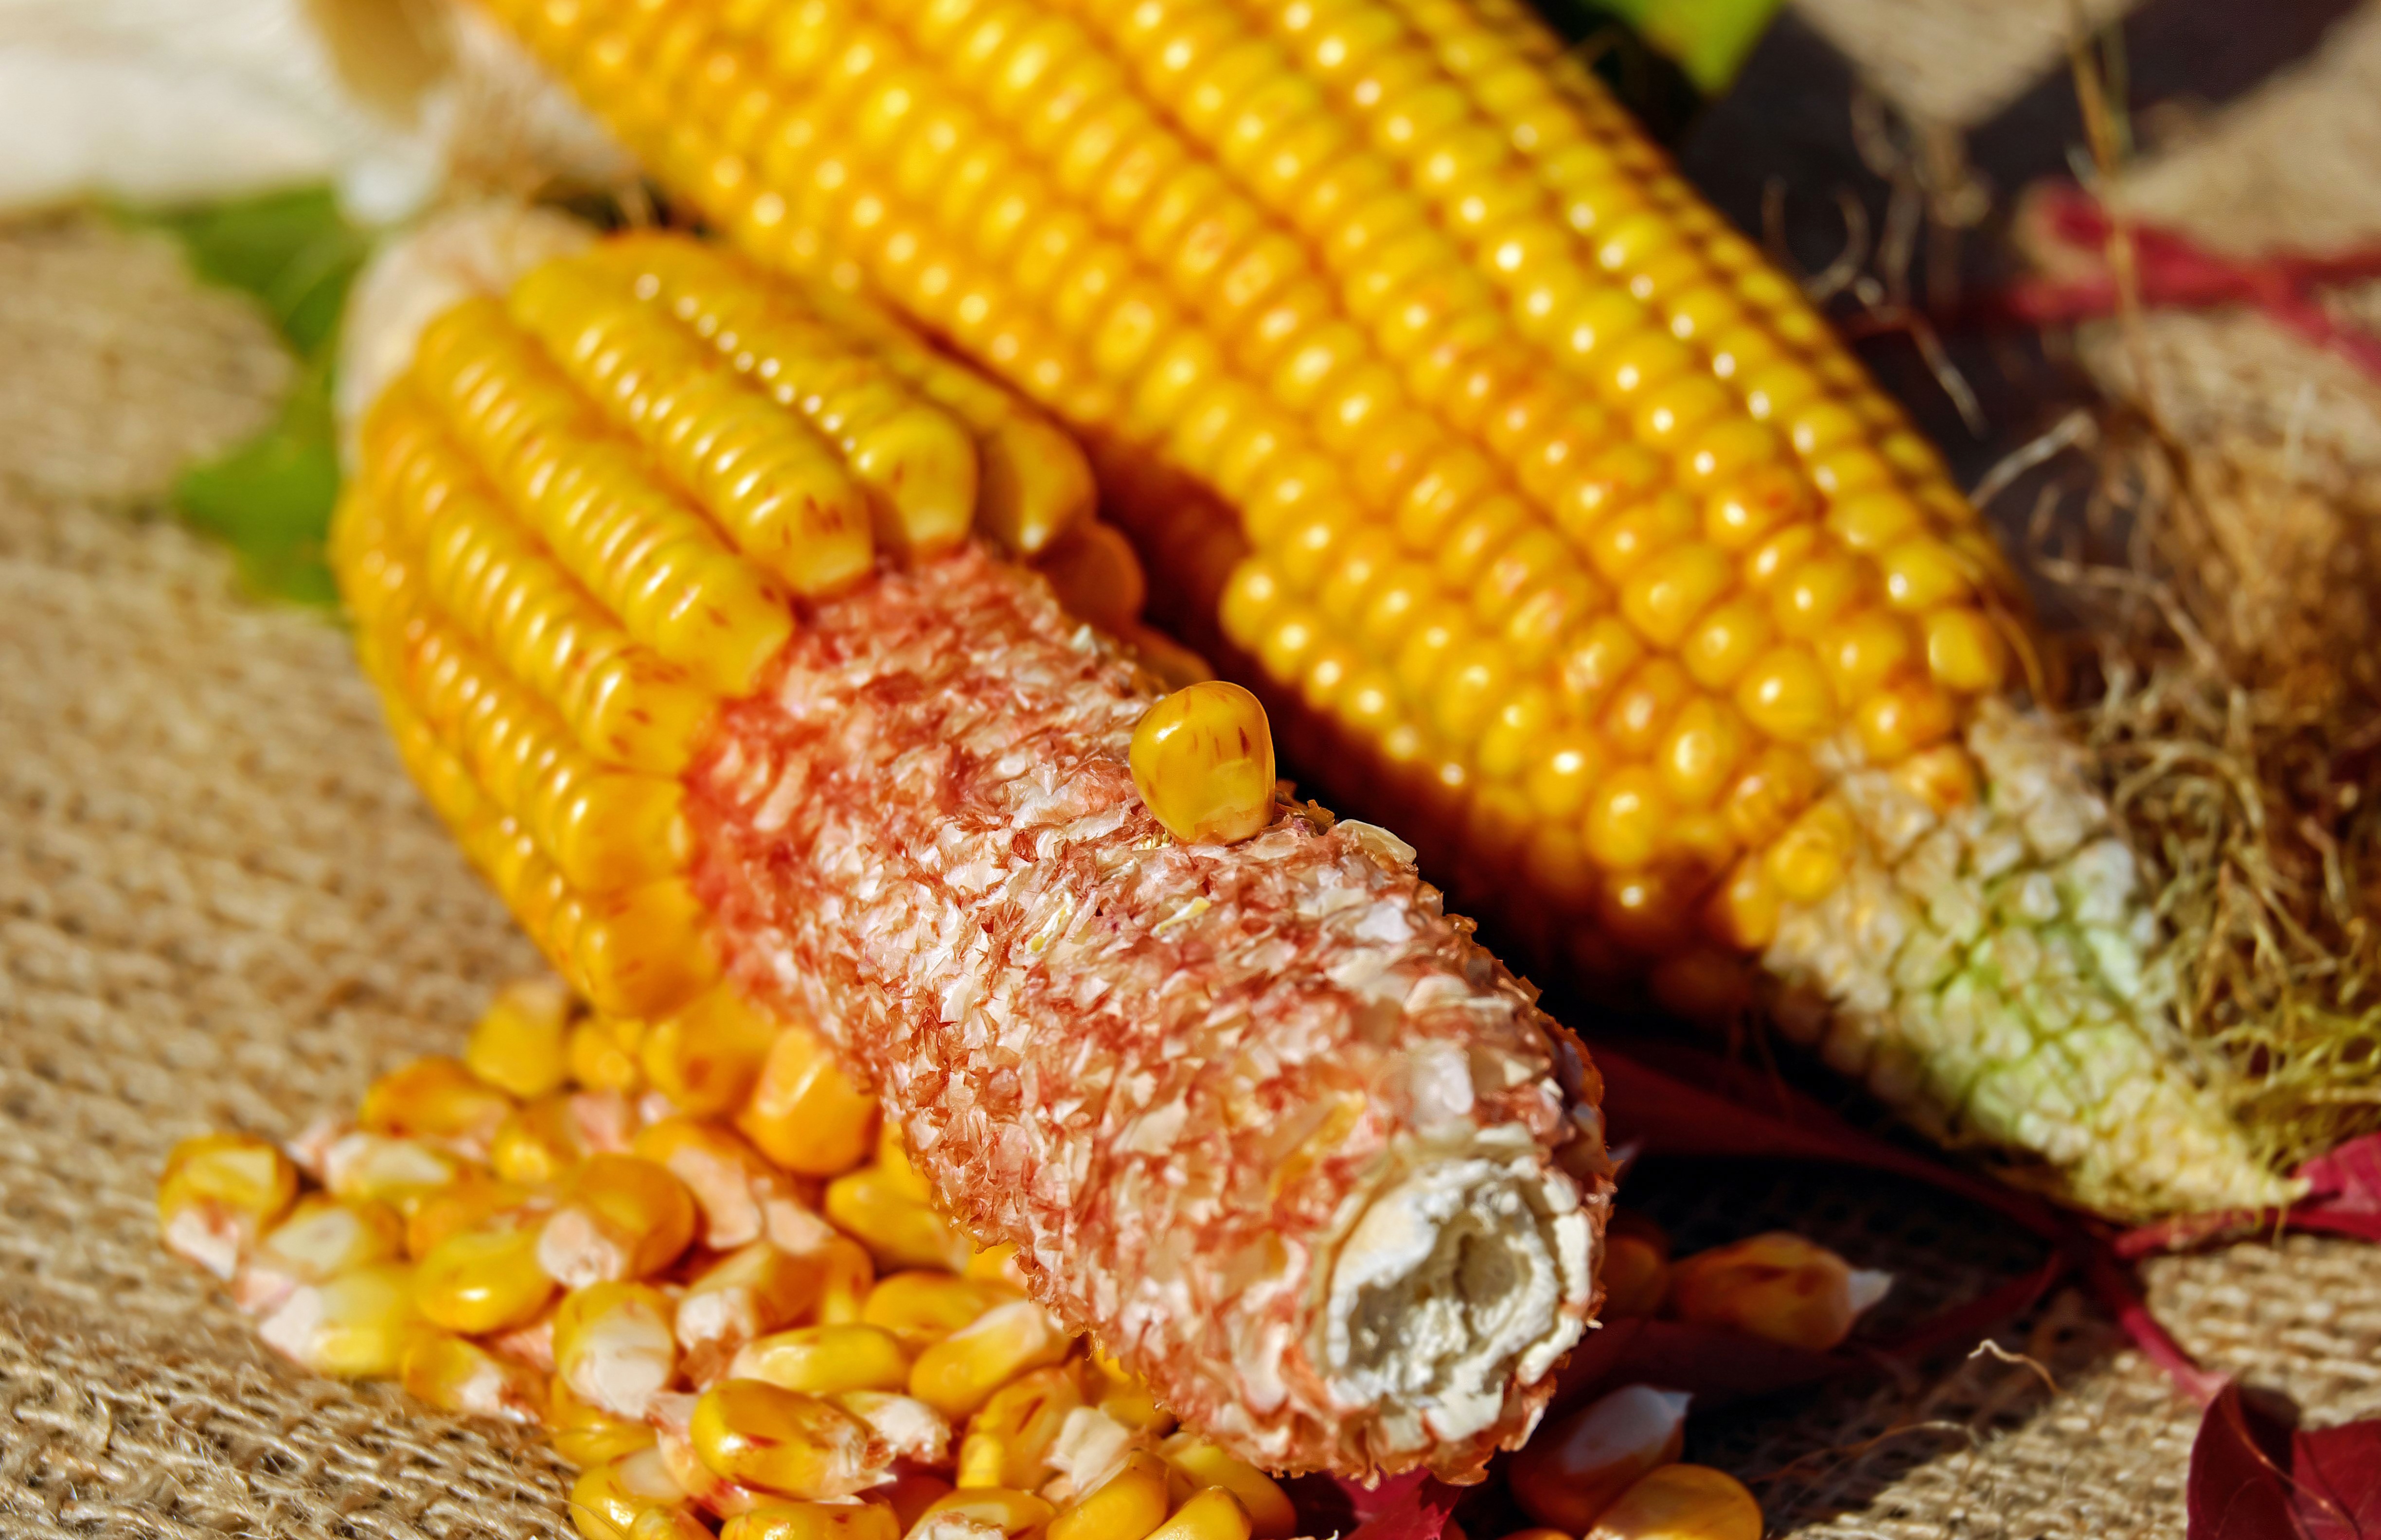
decoration, dish, meal, food, produce, crop, corn, yellow, cuisine, vegetables, sweet corn, vegetarian food, maize, corn on the cob, corn kernels, commodity, side dish, food grain, seafood boil